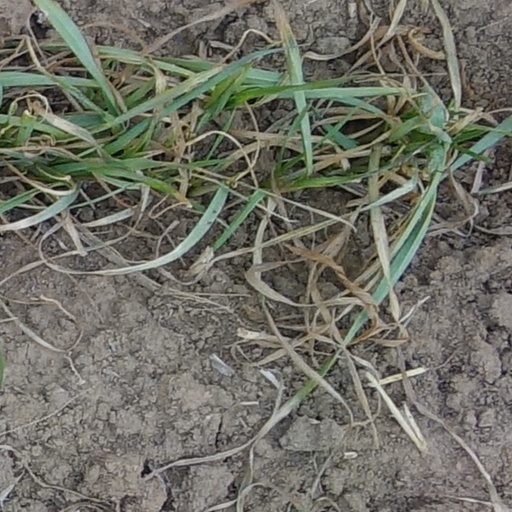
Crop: wheat